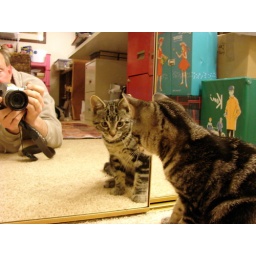
very cute of Ellie the Kitty in the mirror